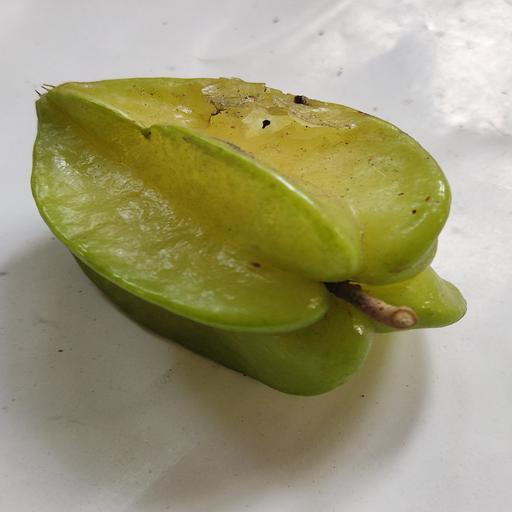
Crop type: Carambola